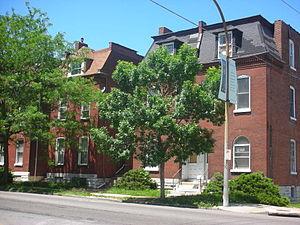
Dutchtown est un quartier de Saint-Louis dans le Missouri. Il est appelé Dutch de Deutsch, c'est-à-dire, allemand, car il fût le centre principal de l'allemand-Américain du sud de Saint-Louis au début du 19e siècle. Il était à l'origine le site de Concordia Seminary, Concordia Publishing House, l'Hôpital Luthérien et d'autres organisations de la communauté Allemande. Le siège de la German Cultural Society réside toujours ici.